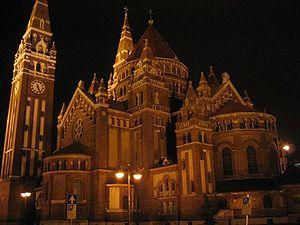
Szeged est une ville du sud de la Hongrie, située au confluent de la Tisza et du Maros, à la frontière de la Roumanie et de la Serbie. Siège du comitat du Csongrád-Csanád, elle a le statut de ville de droit comital. Ses habitants sont les szegedi, -ek.